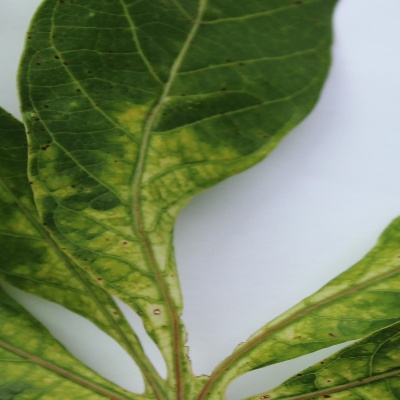
Crop: Cassava
Condition: mosaic